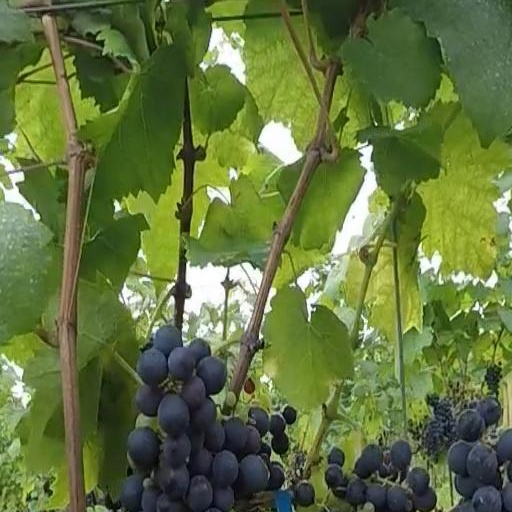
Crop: grape